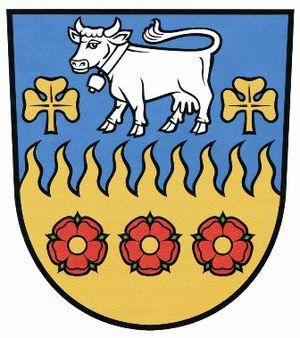
Upahl est une municipalité allemande du land de Mecklembourg-Poméranie-Occidentale et l'arrondissement du Mecklembourg-du-Nord-Ouest. En 2012, elle comptait 1 073 hab.